Unjustified Absence

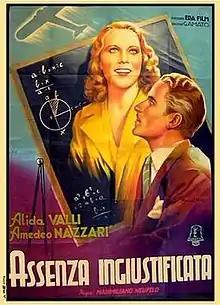

Unjustified Absence (Italian: Assenza ingiustificata) is a 1939 Italian "white-telephones" comedy film directed by Max Neufeld and starring Alida Valli, Amedeo Nazzari and Lilia Silvi. A girl leaves school to marry a doctor, but becomes annoyed by his constant absences and decides to secretly resume her studies.